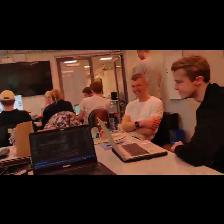
Label: Human